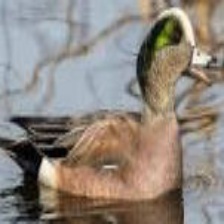
Species: AMERICAN WIGEON
Scientific name: MARECA AMERICANA
ImageNet parent category: drake